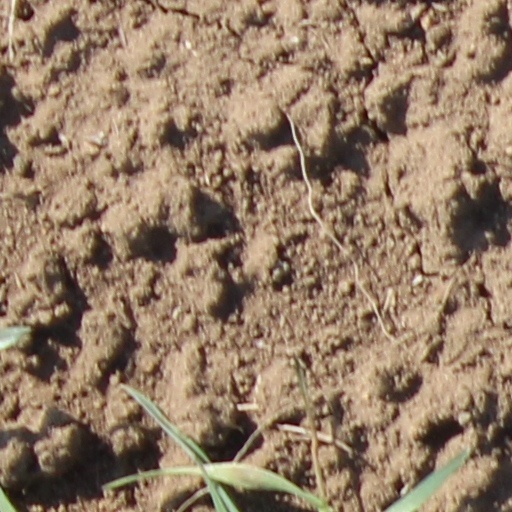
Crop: wheat